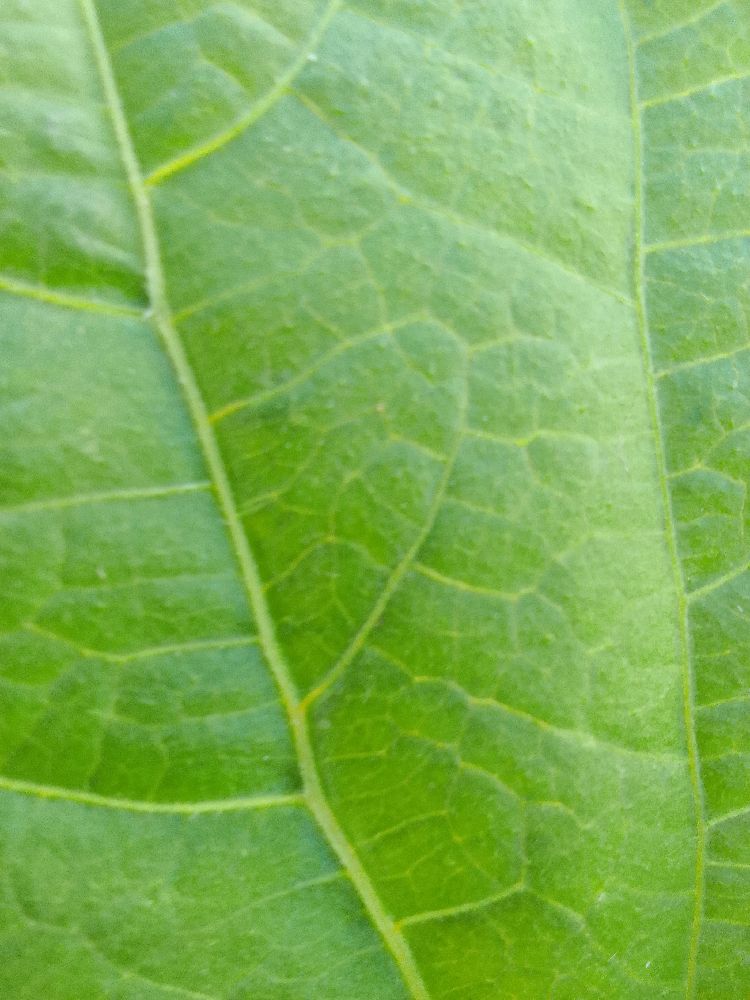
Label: healthy